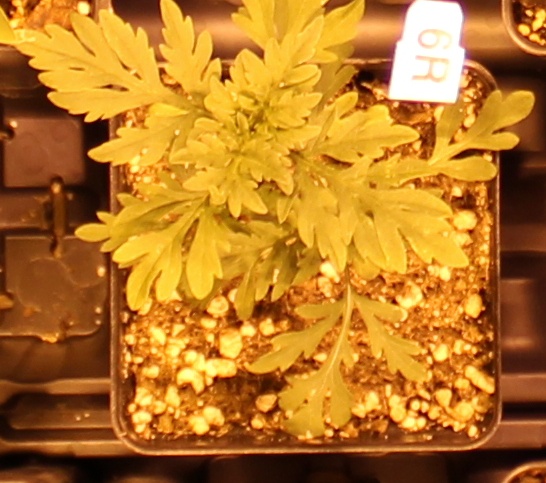
Label: Ragweed